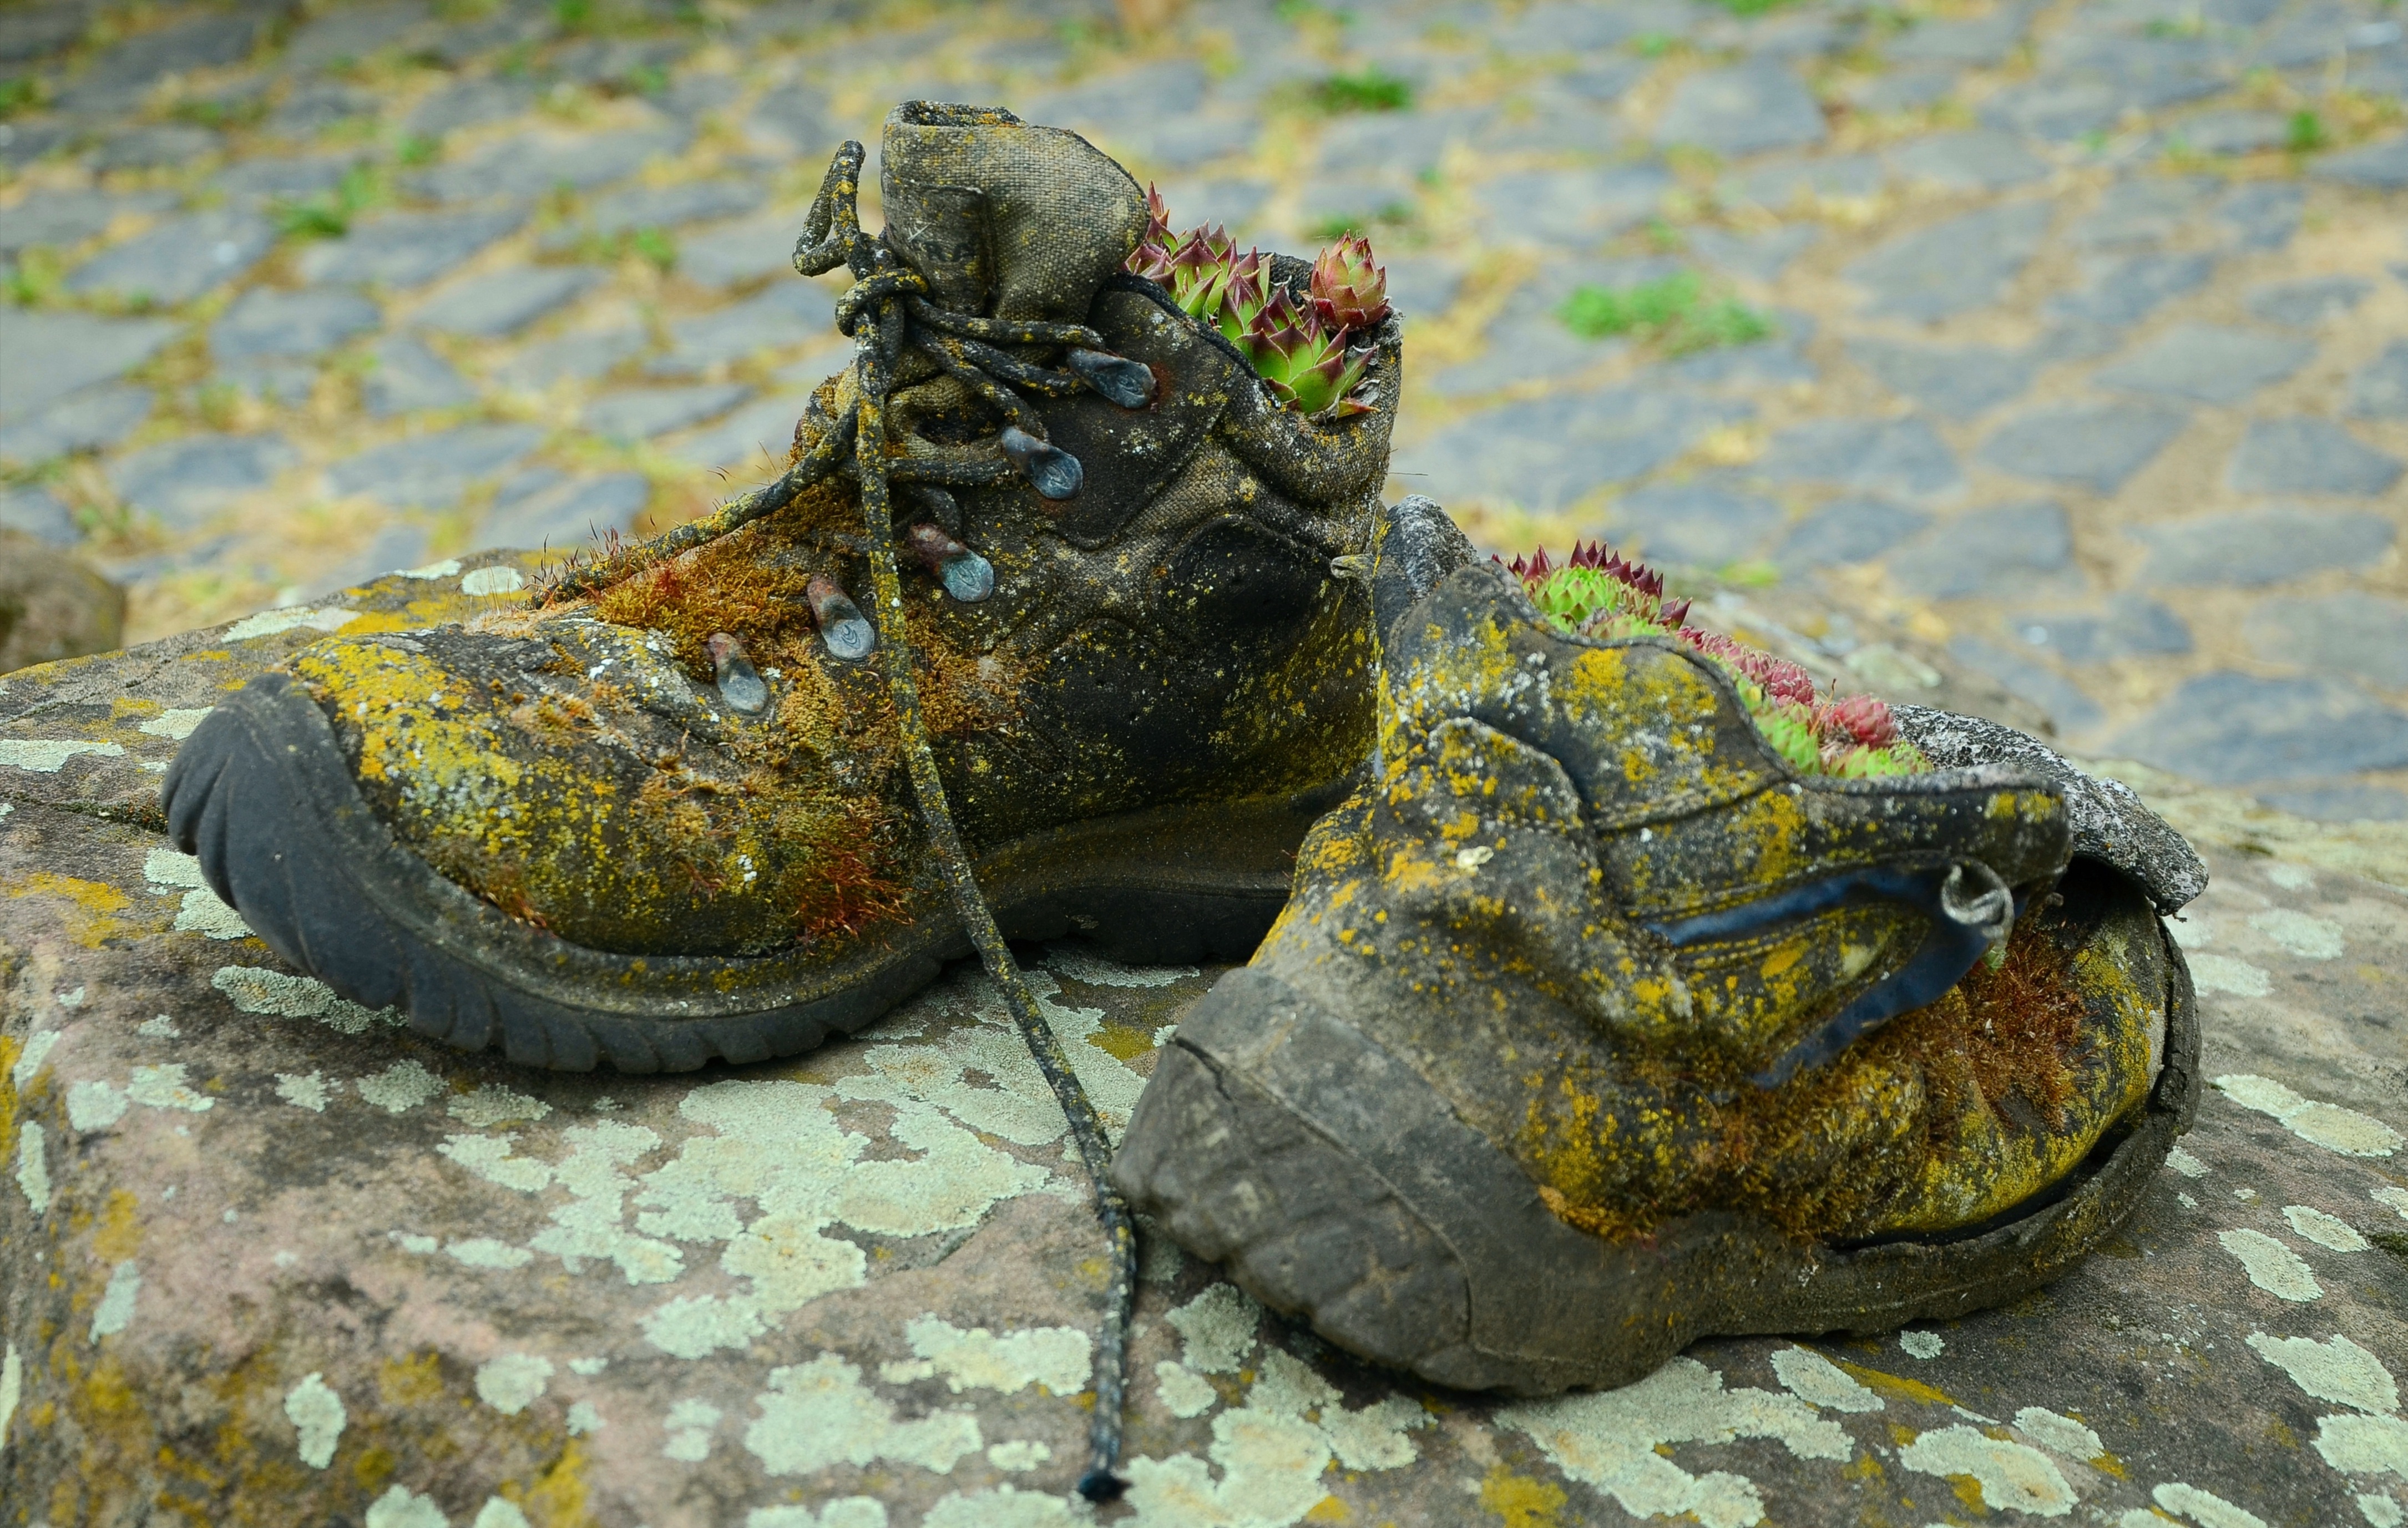
old, wildlife, decoration, biology, turtle, reptile, fauna, weathered, crocodile, hiking shoes, shoes, original, succulents, planted, stone garden, loggerhead, common snapping turtle, emydidae, marine biology, chelydridae